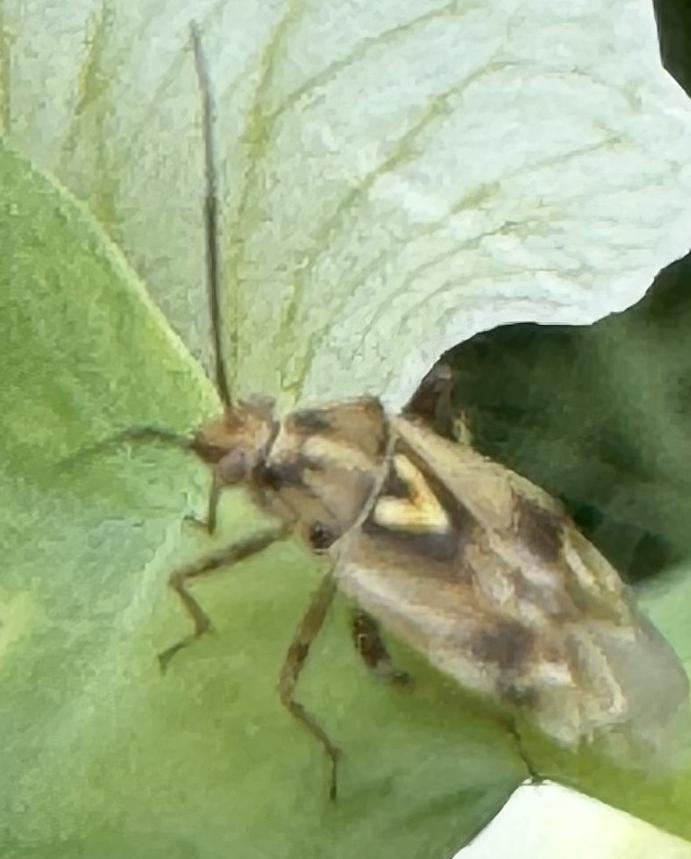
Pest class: lygus_bug